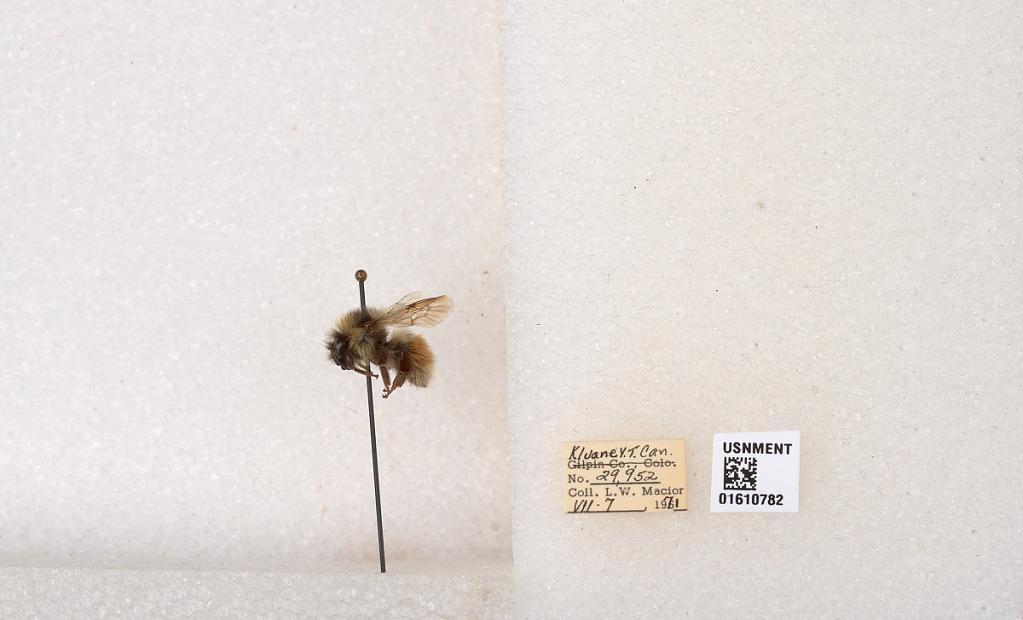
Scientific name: Bombus (Pyrobombus) sylvicola Kirby
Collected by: L. Macior
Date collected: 1971-7-7
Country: Canada
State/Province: Yukon Territory
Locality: Kluane National Park and Reserve
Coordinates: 60.7493, -139.504